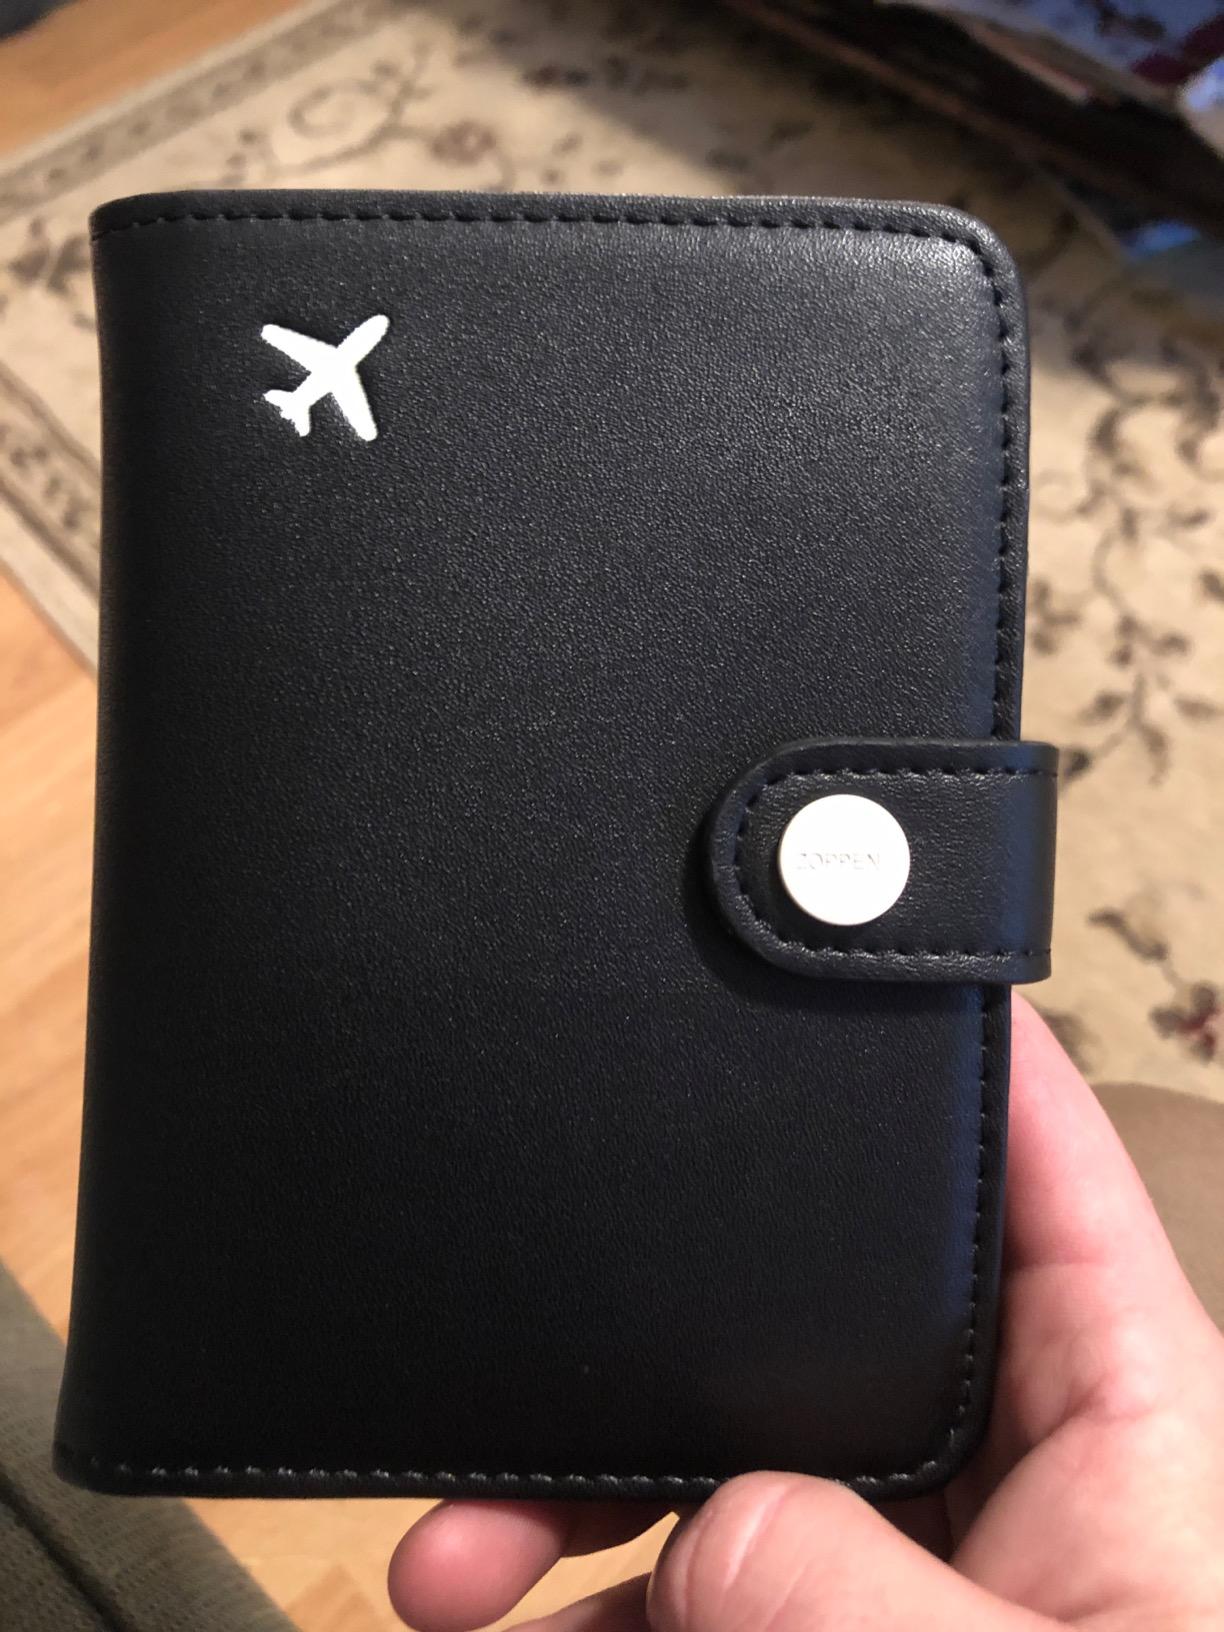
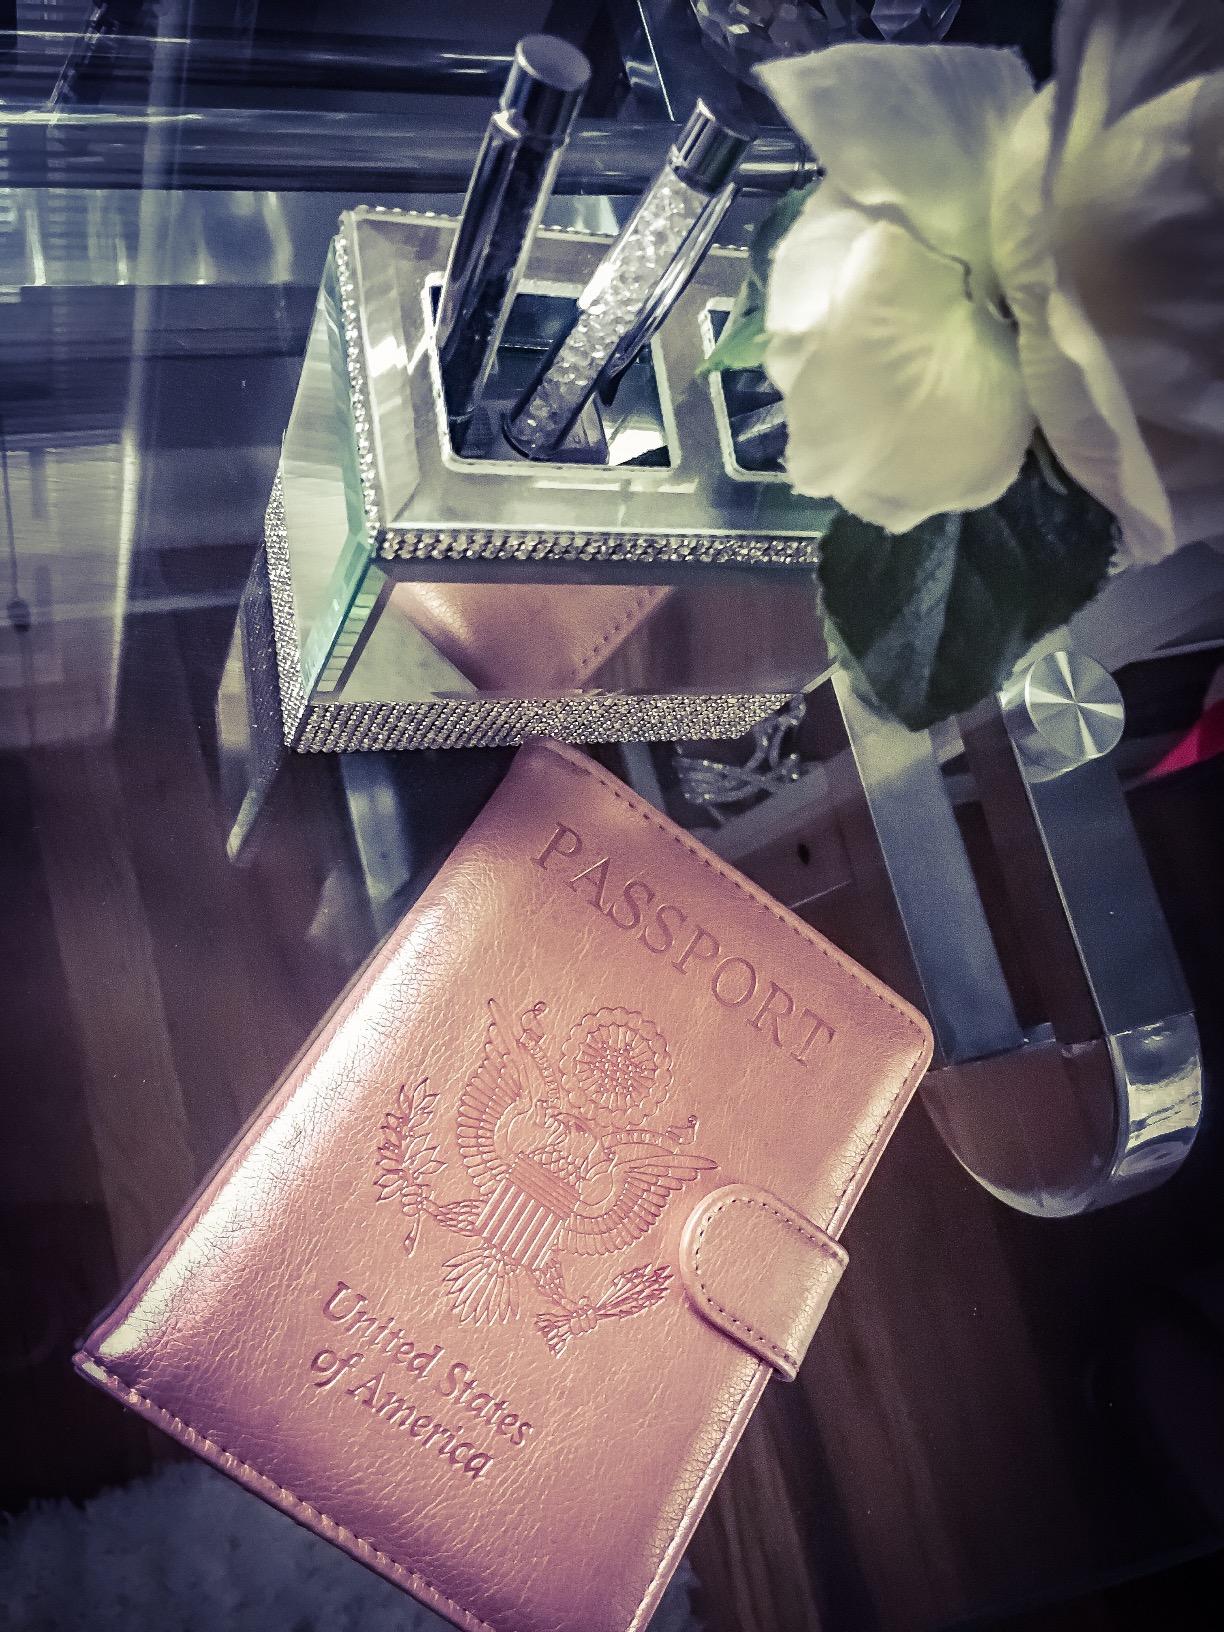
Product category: accessories_wallet
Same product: no